Coast Modern

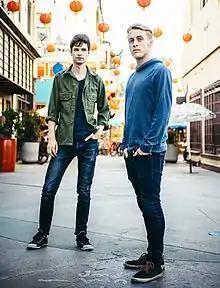
Coast Modern in Los Angeles on July 6, 2015.

Coast Modern was an American indie pop duo based in Los Angeles, California. The duo consisted of Luke Atlas and Coleman Trapp.